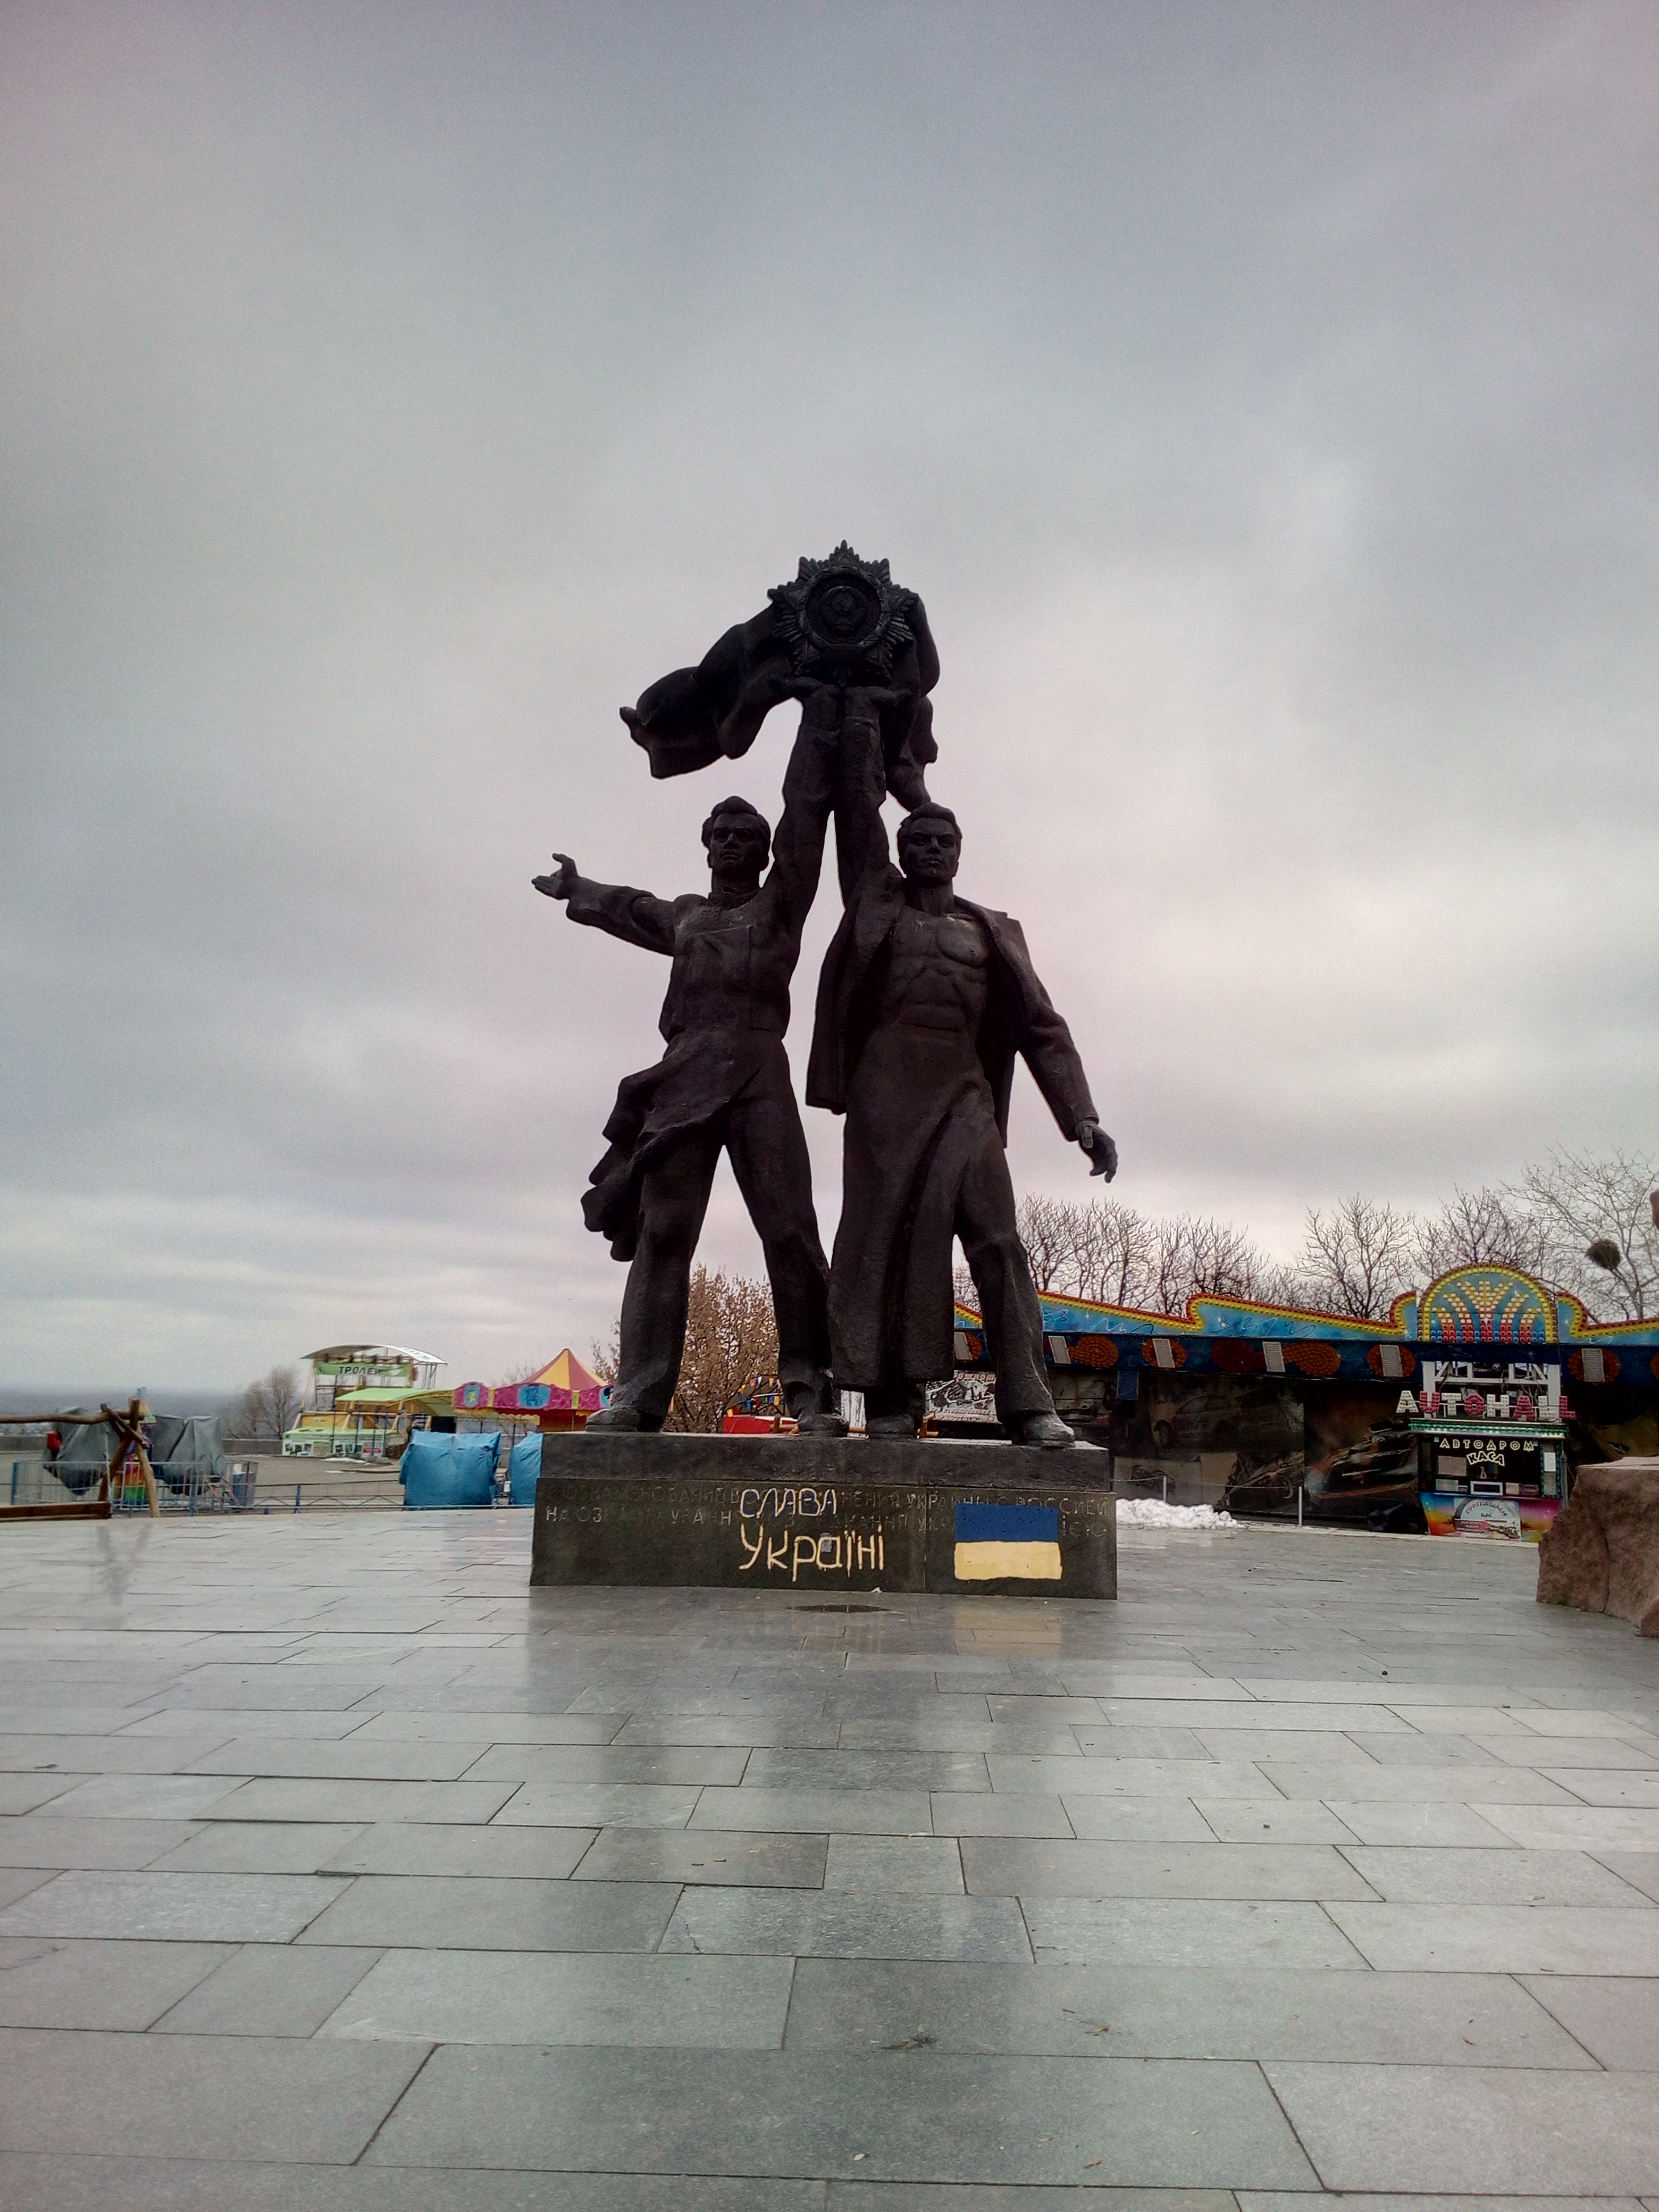
city, statue, sculpture, monument, memorial, tourist attraction, sky, tourism, artwork, tree